Jiujiufeng

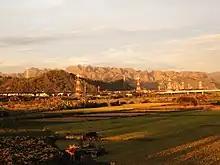
Jiujiufeng during sunset

Jiujiufeng is located on the north bank of the Dadu River southeast of Taichung City. Geologically, Jiujiufeng is located in the Toukeshan Formation (頭嵙山層), a Pleistocene-era formation primarily composed of gravelly rocks. Since the soil has high permeability, the peaks are easily eroded by rainfall to form the jagged peaks. Despite the terrain, Jiujiufeng still sustains a wide array of plant life, including the rare "Reevesia formosana".